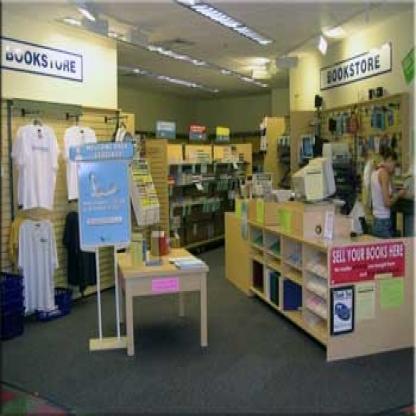
Scene: Indoor